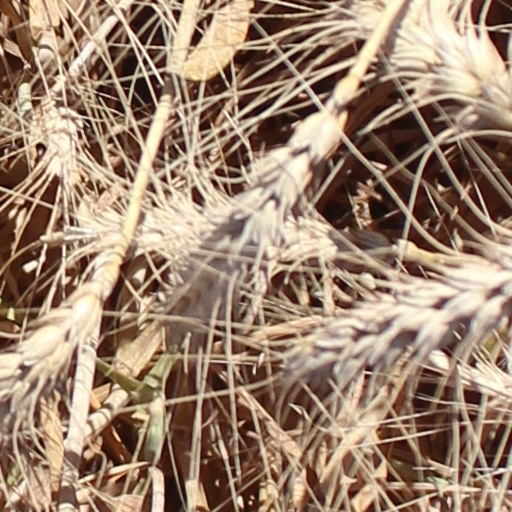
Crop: wheat